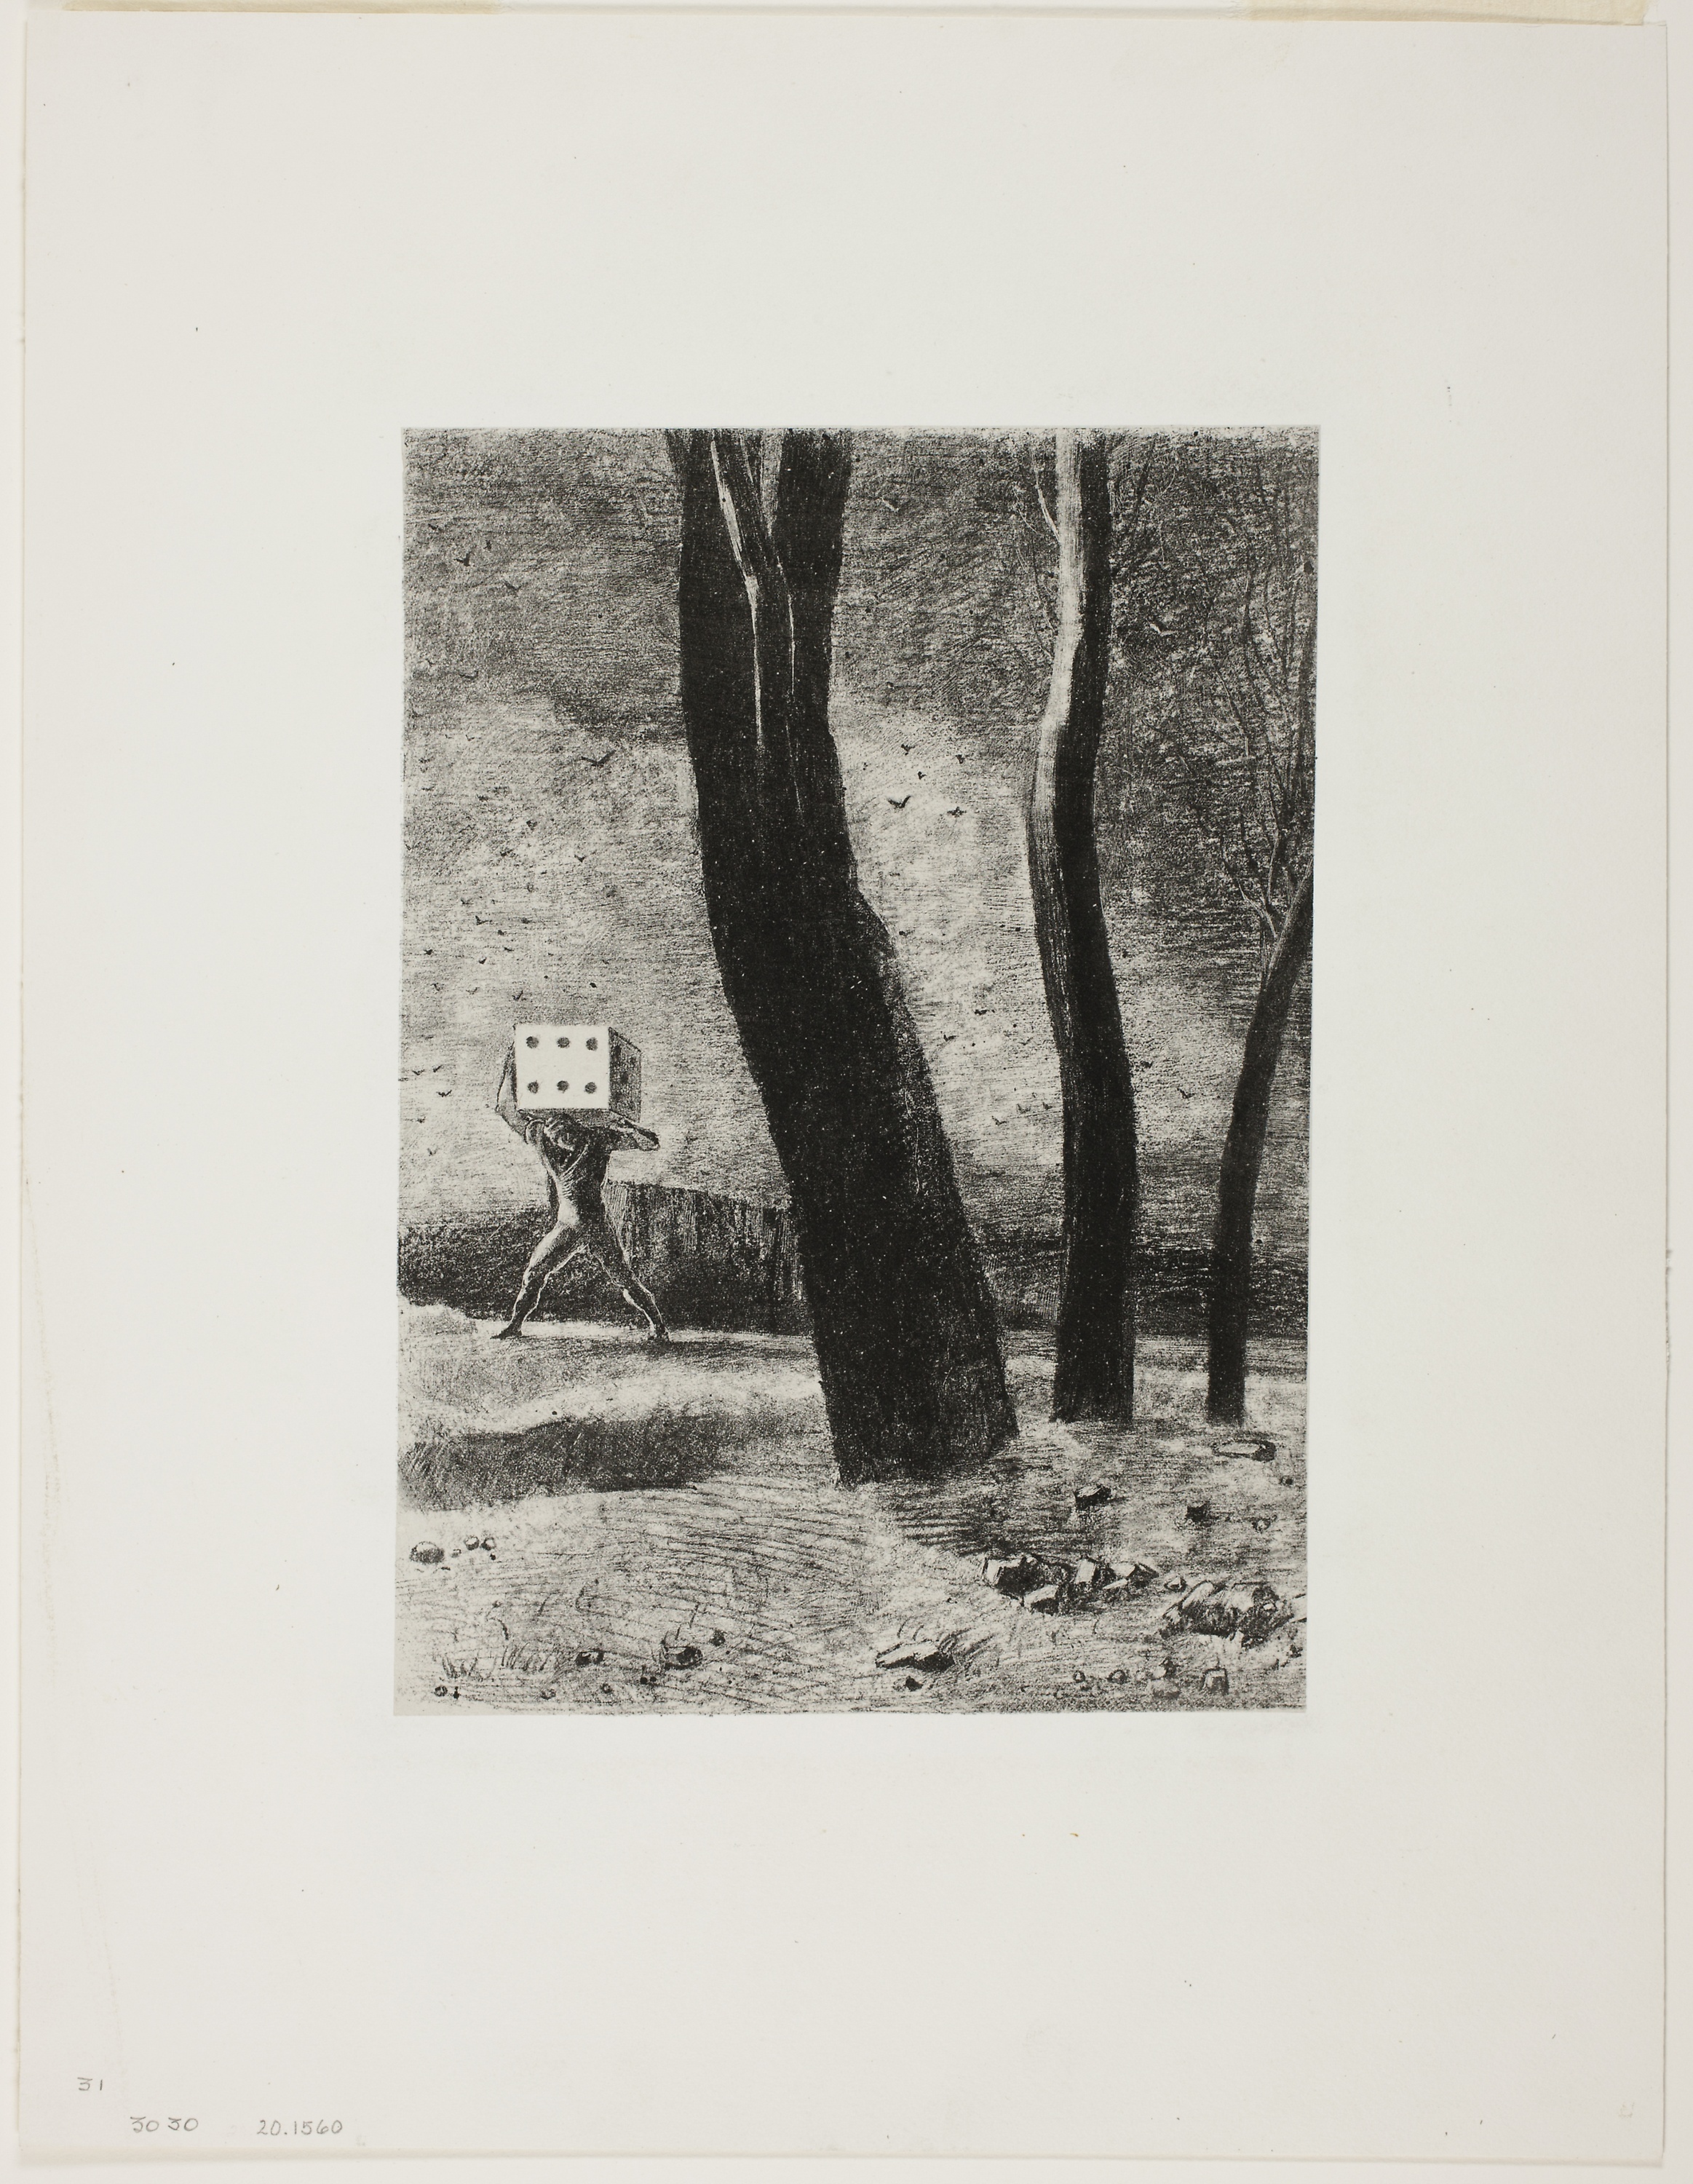
black and white, modern art, art, picture frame, tree, painting, artwork, visual arts, drawing